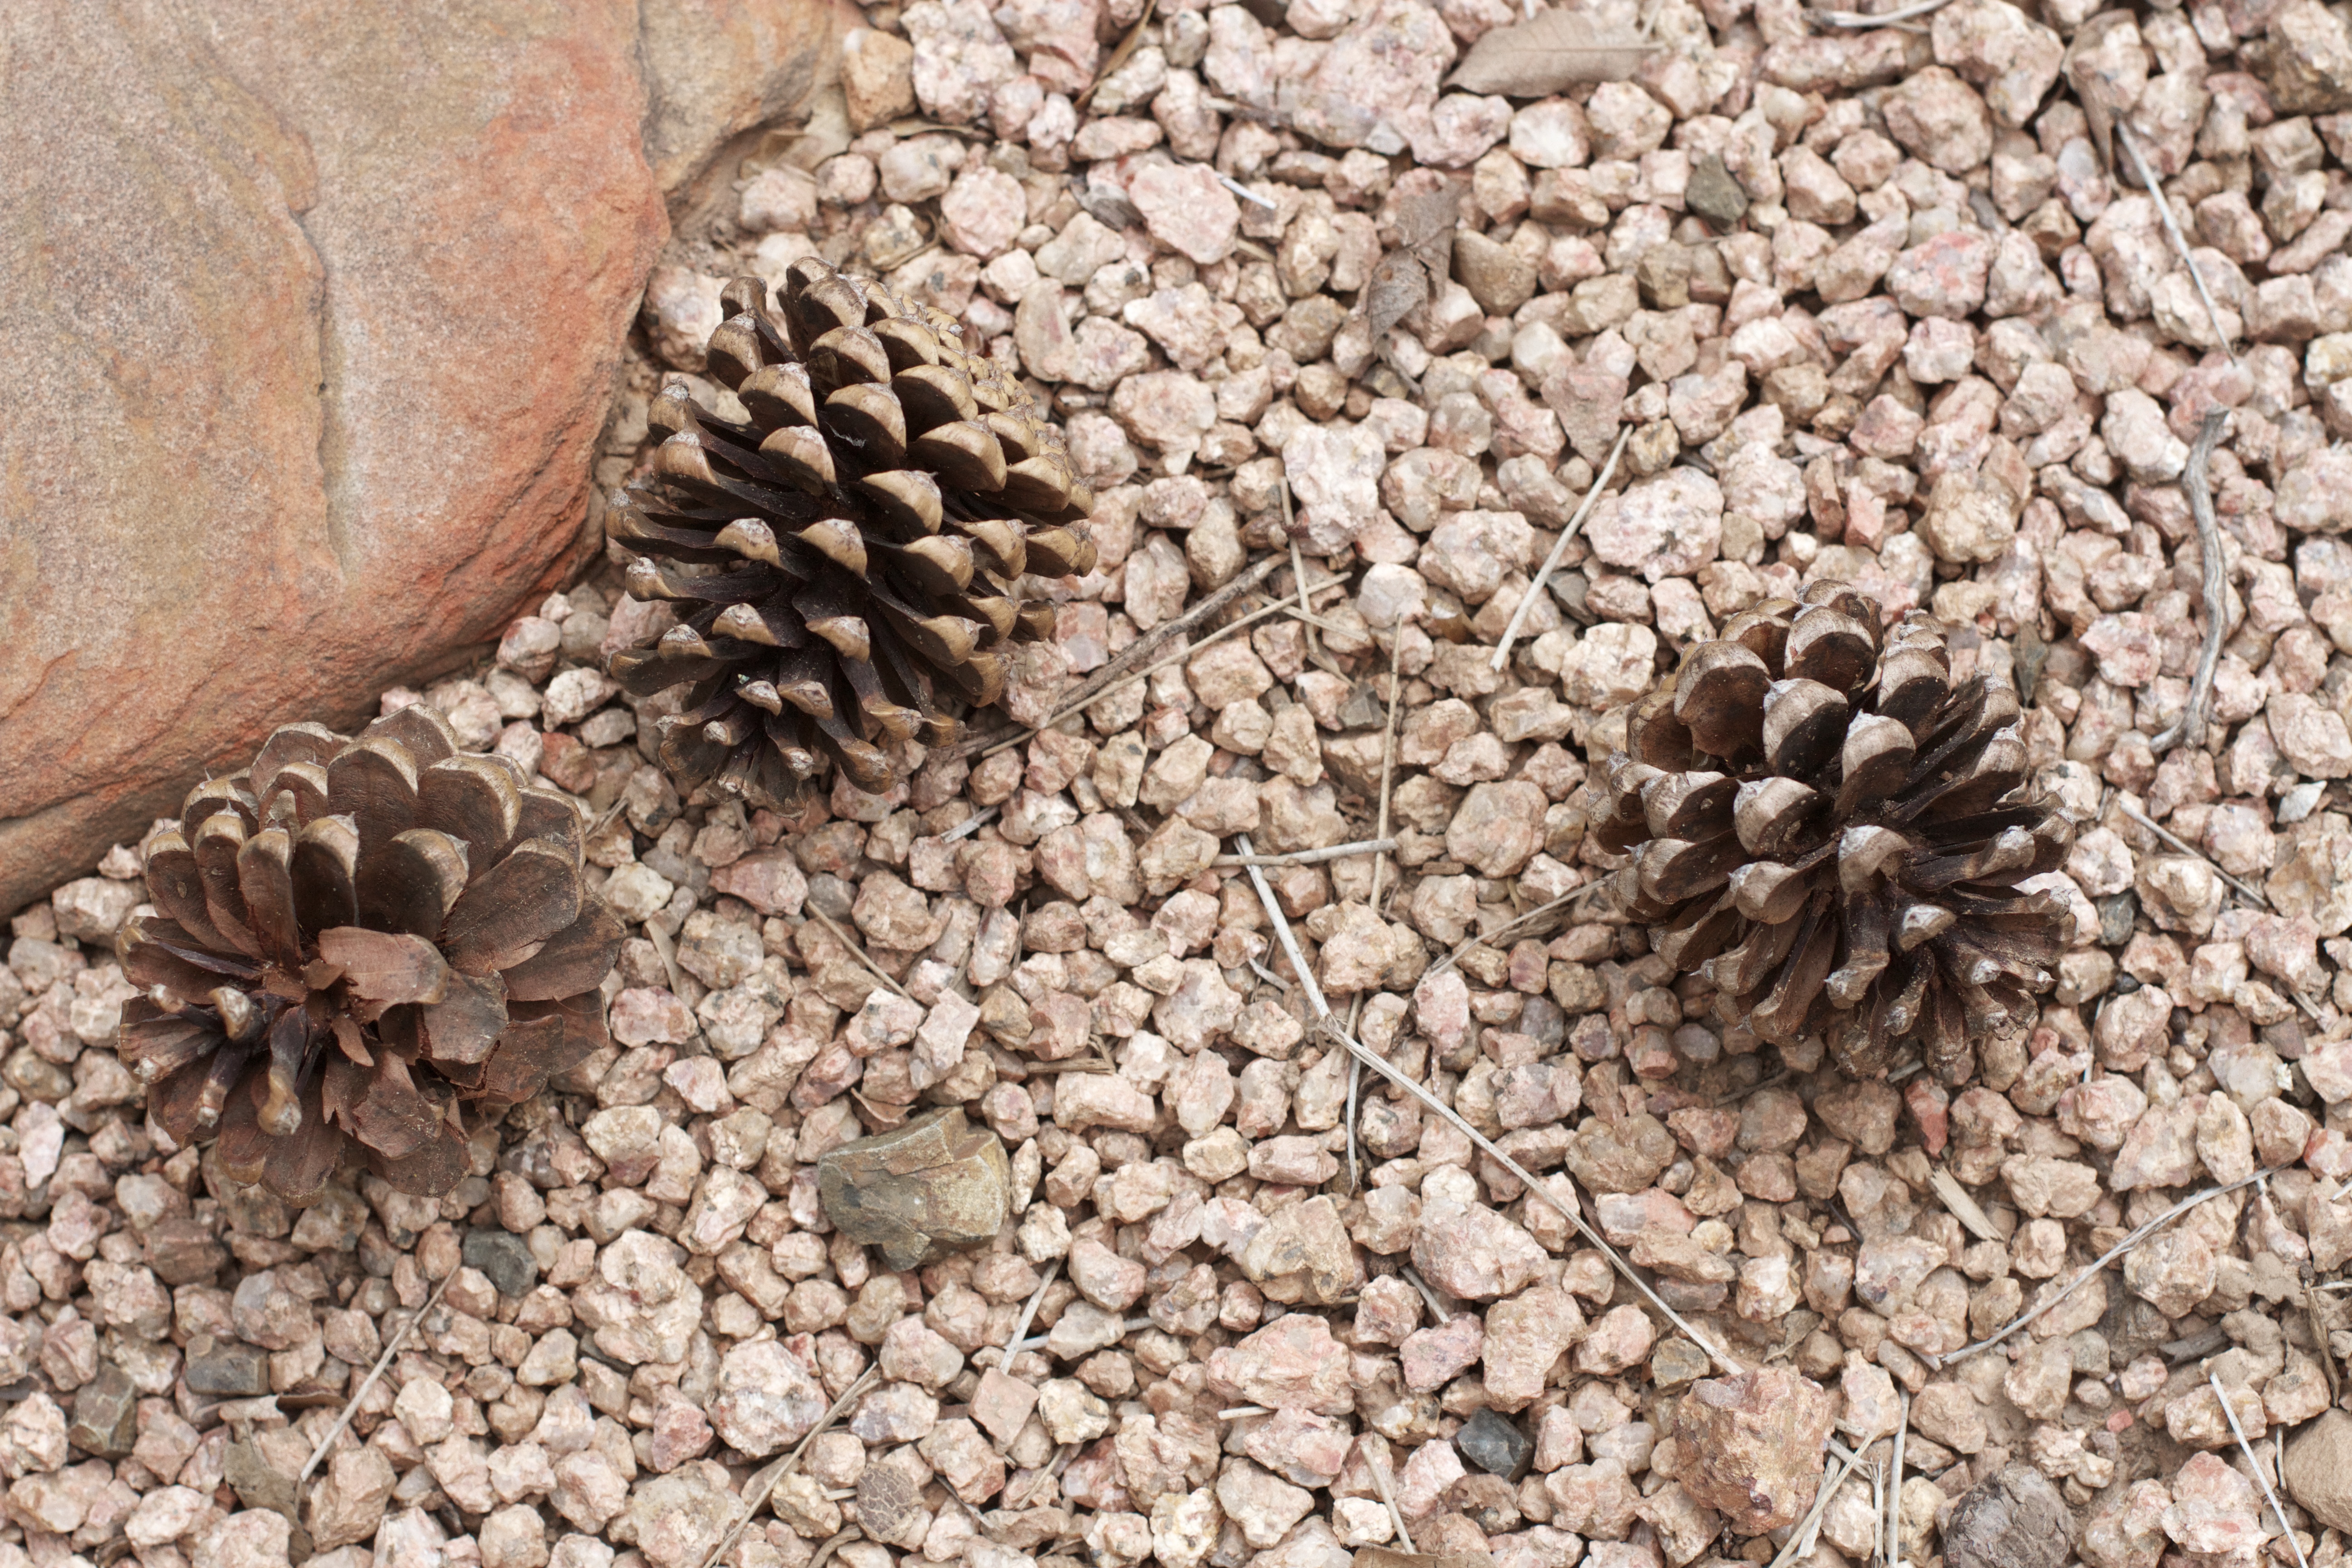
sand, rock, produce, pebble, soil, material, gravel, flooring, grass family